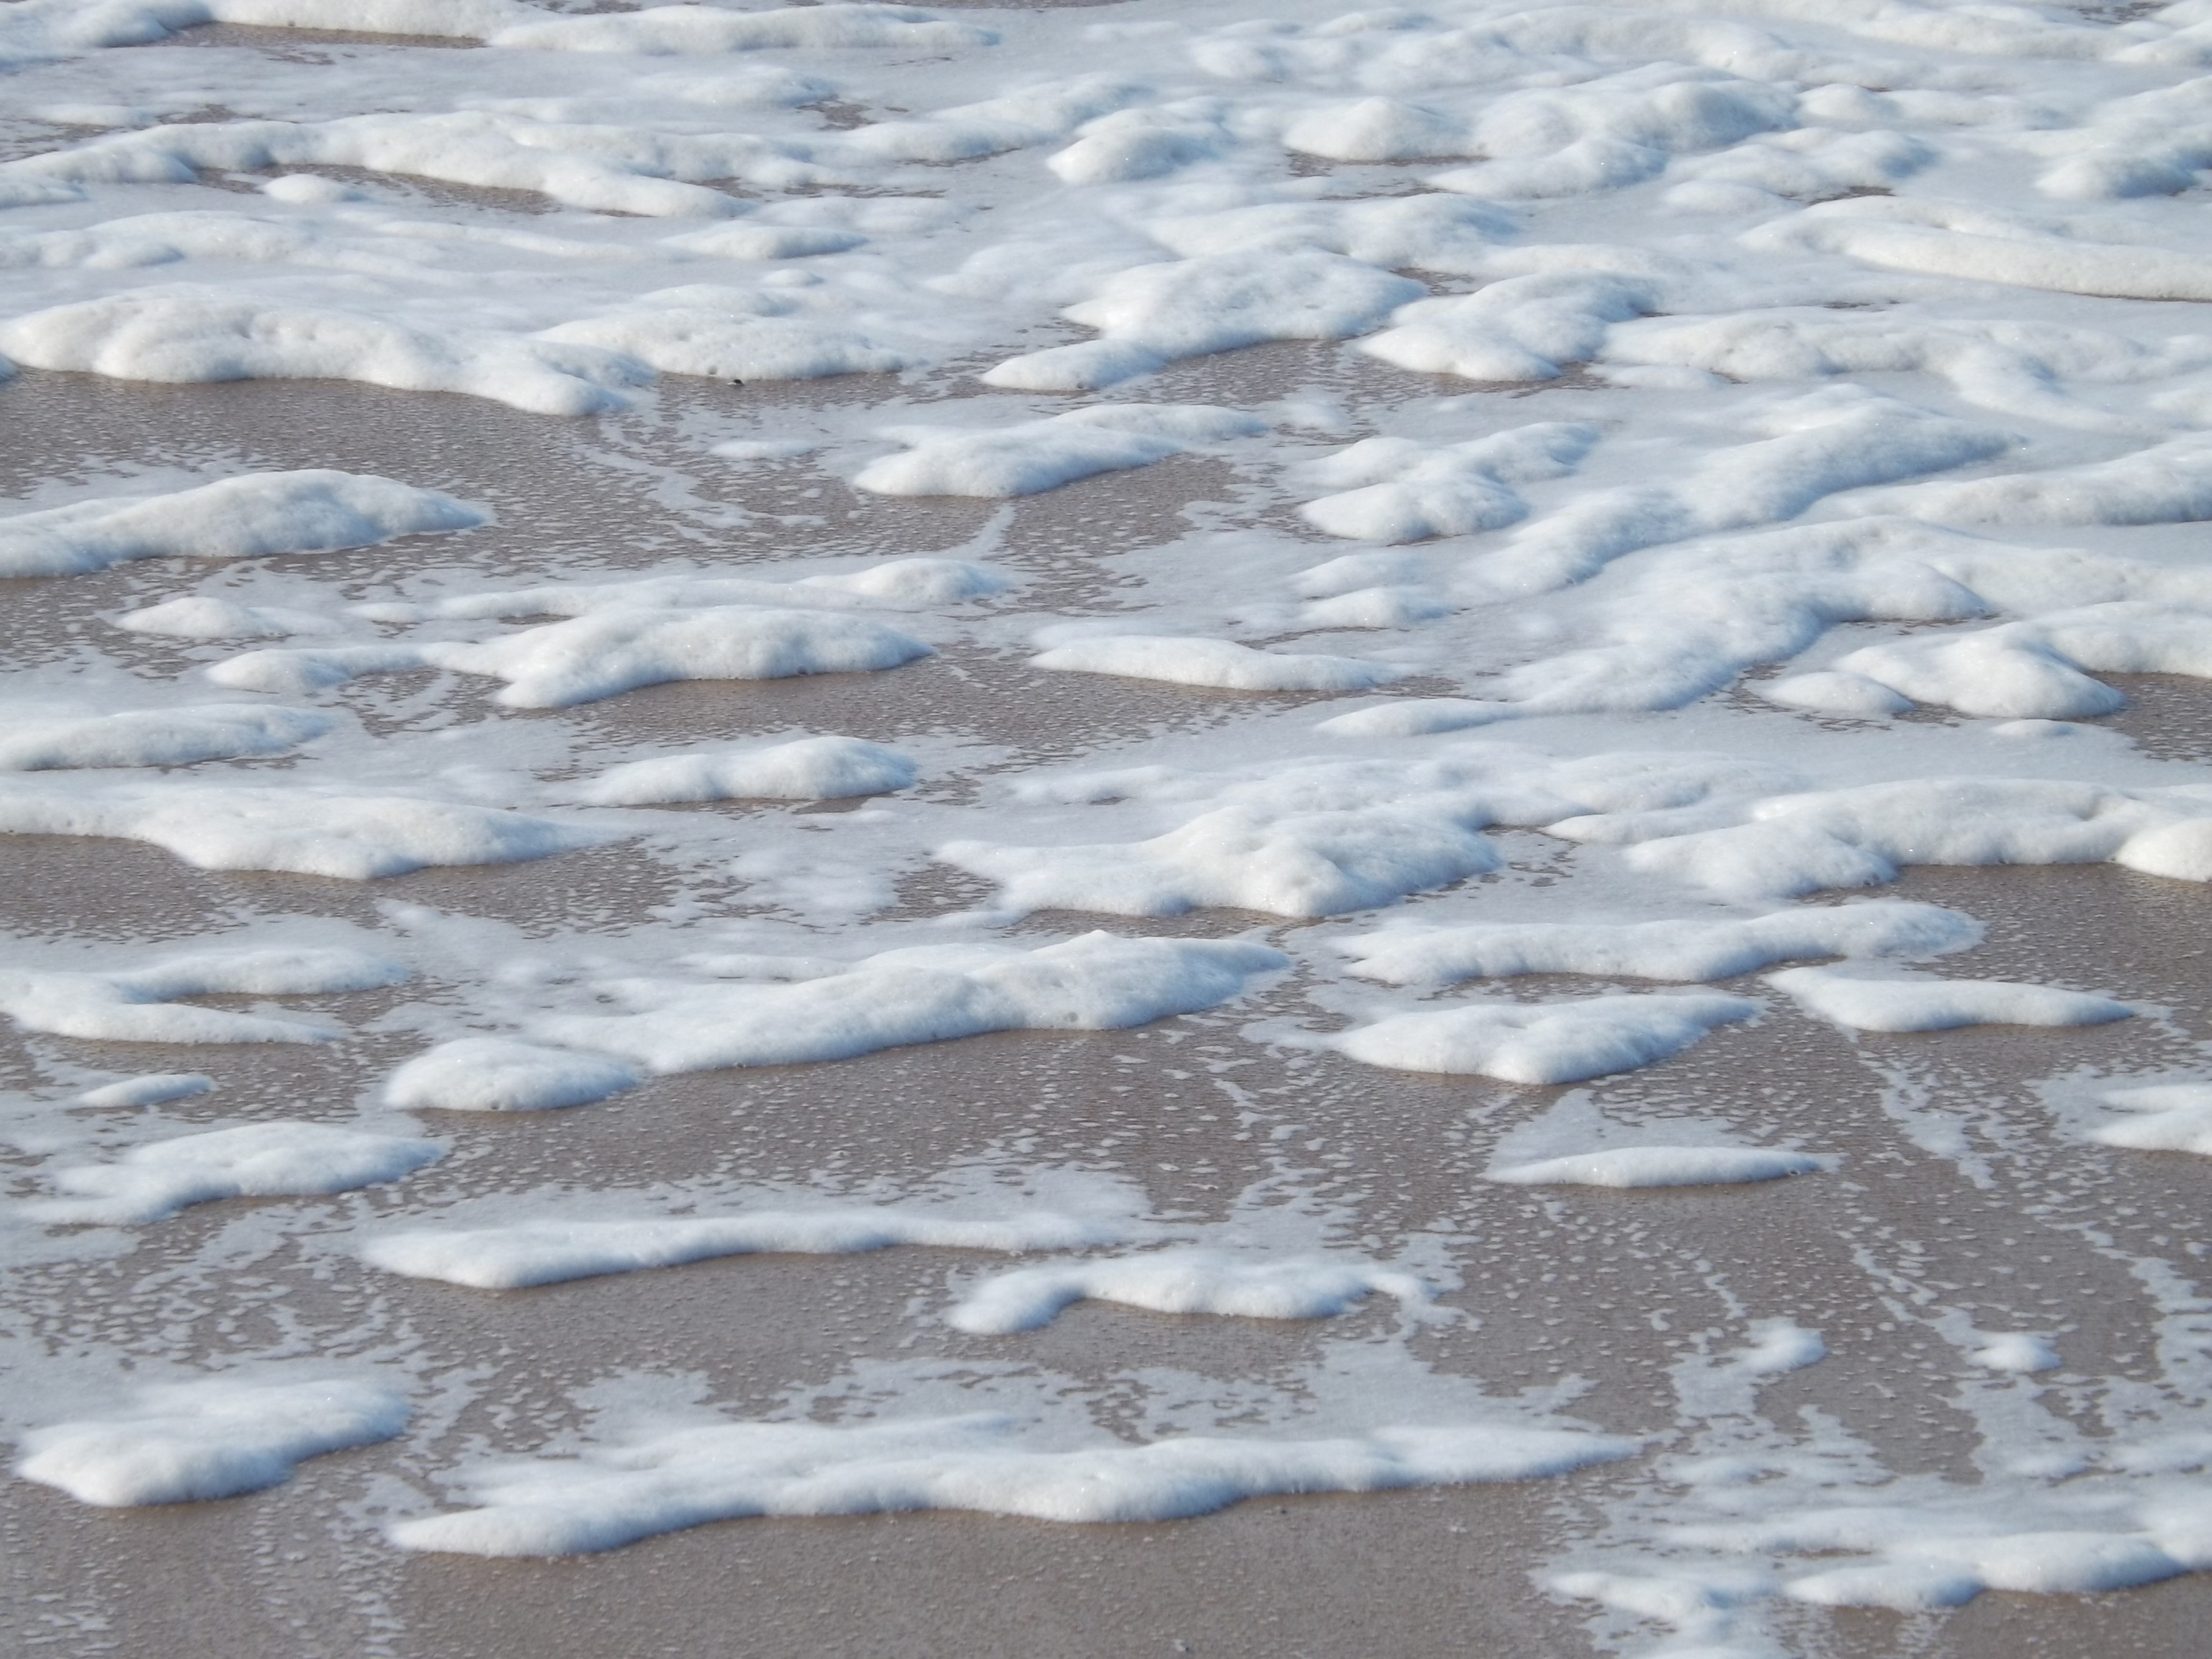
beach, sea, sand, ocean, snow, winter, wave, frost, ice, arctic, atlantic, tundra, freezing, scum, arctic ocean